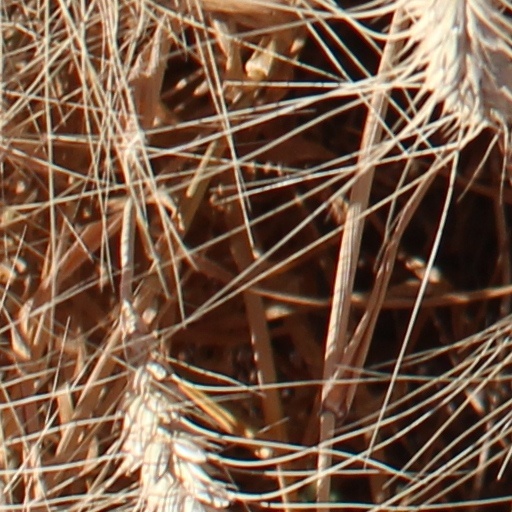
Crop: wheat